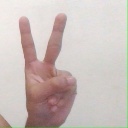
अक्षर: क